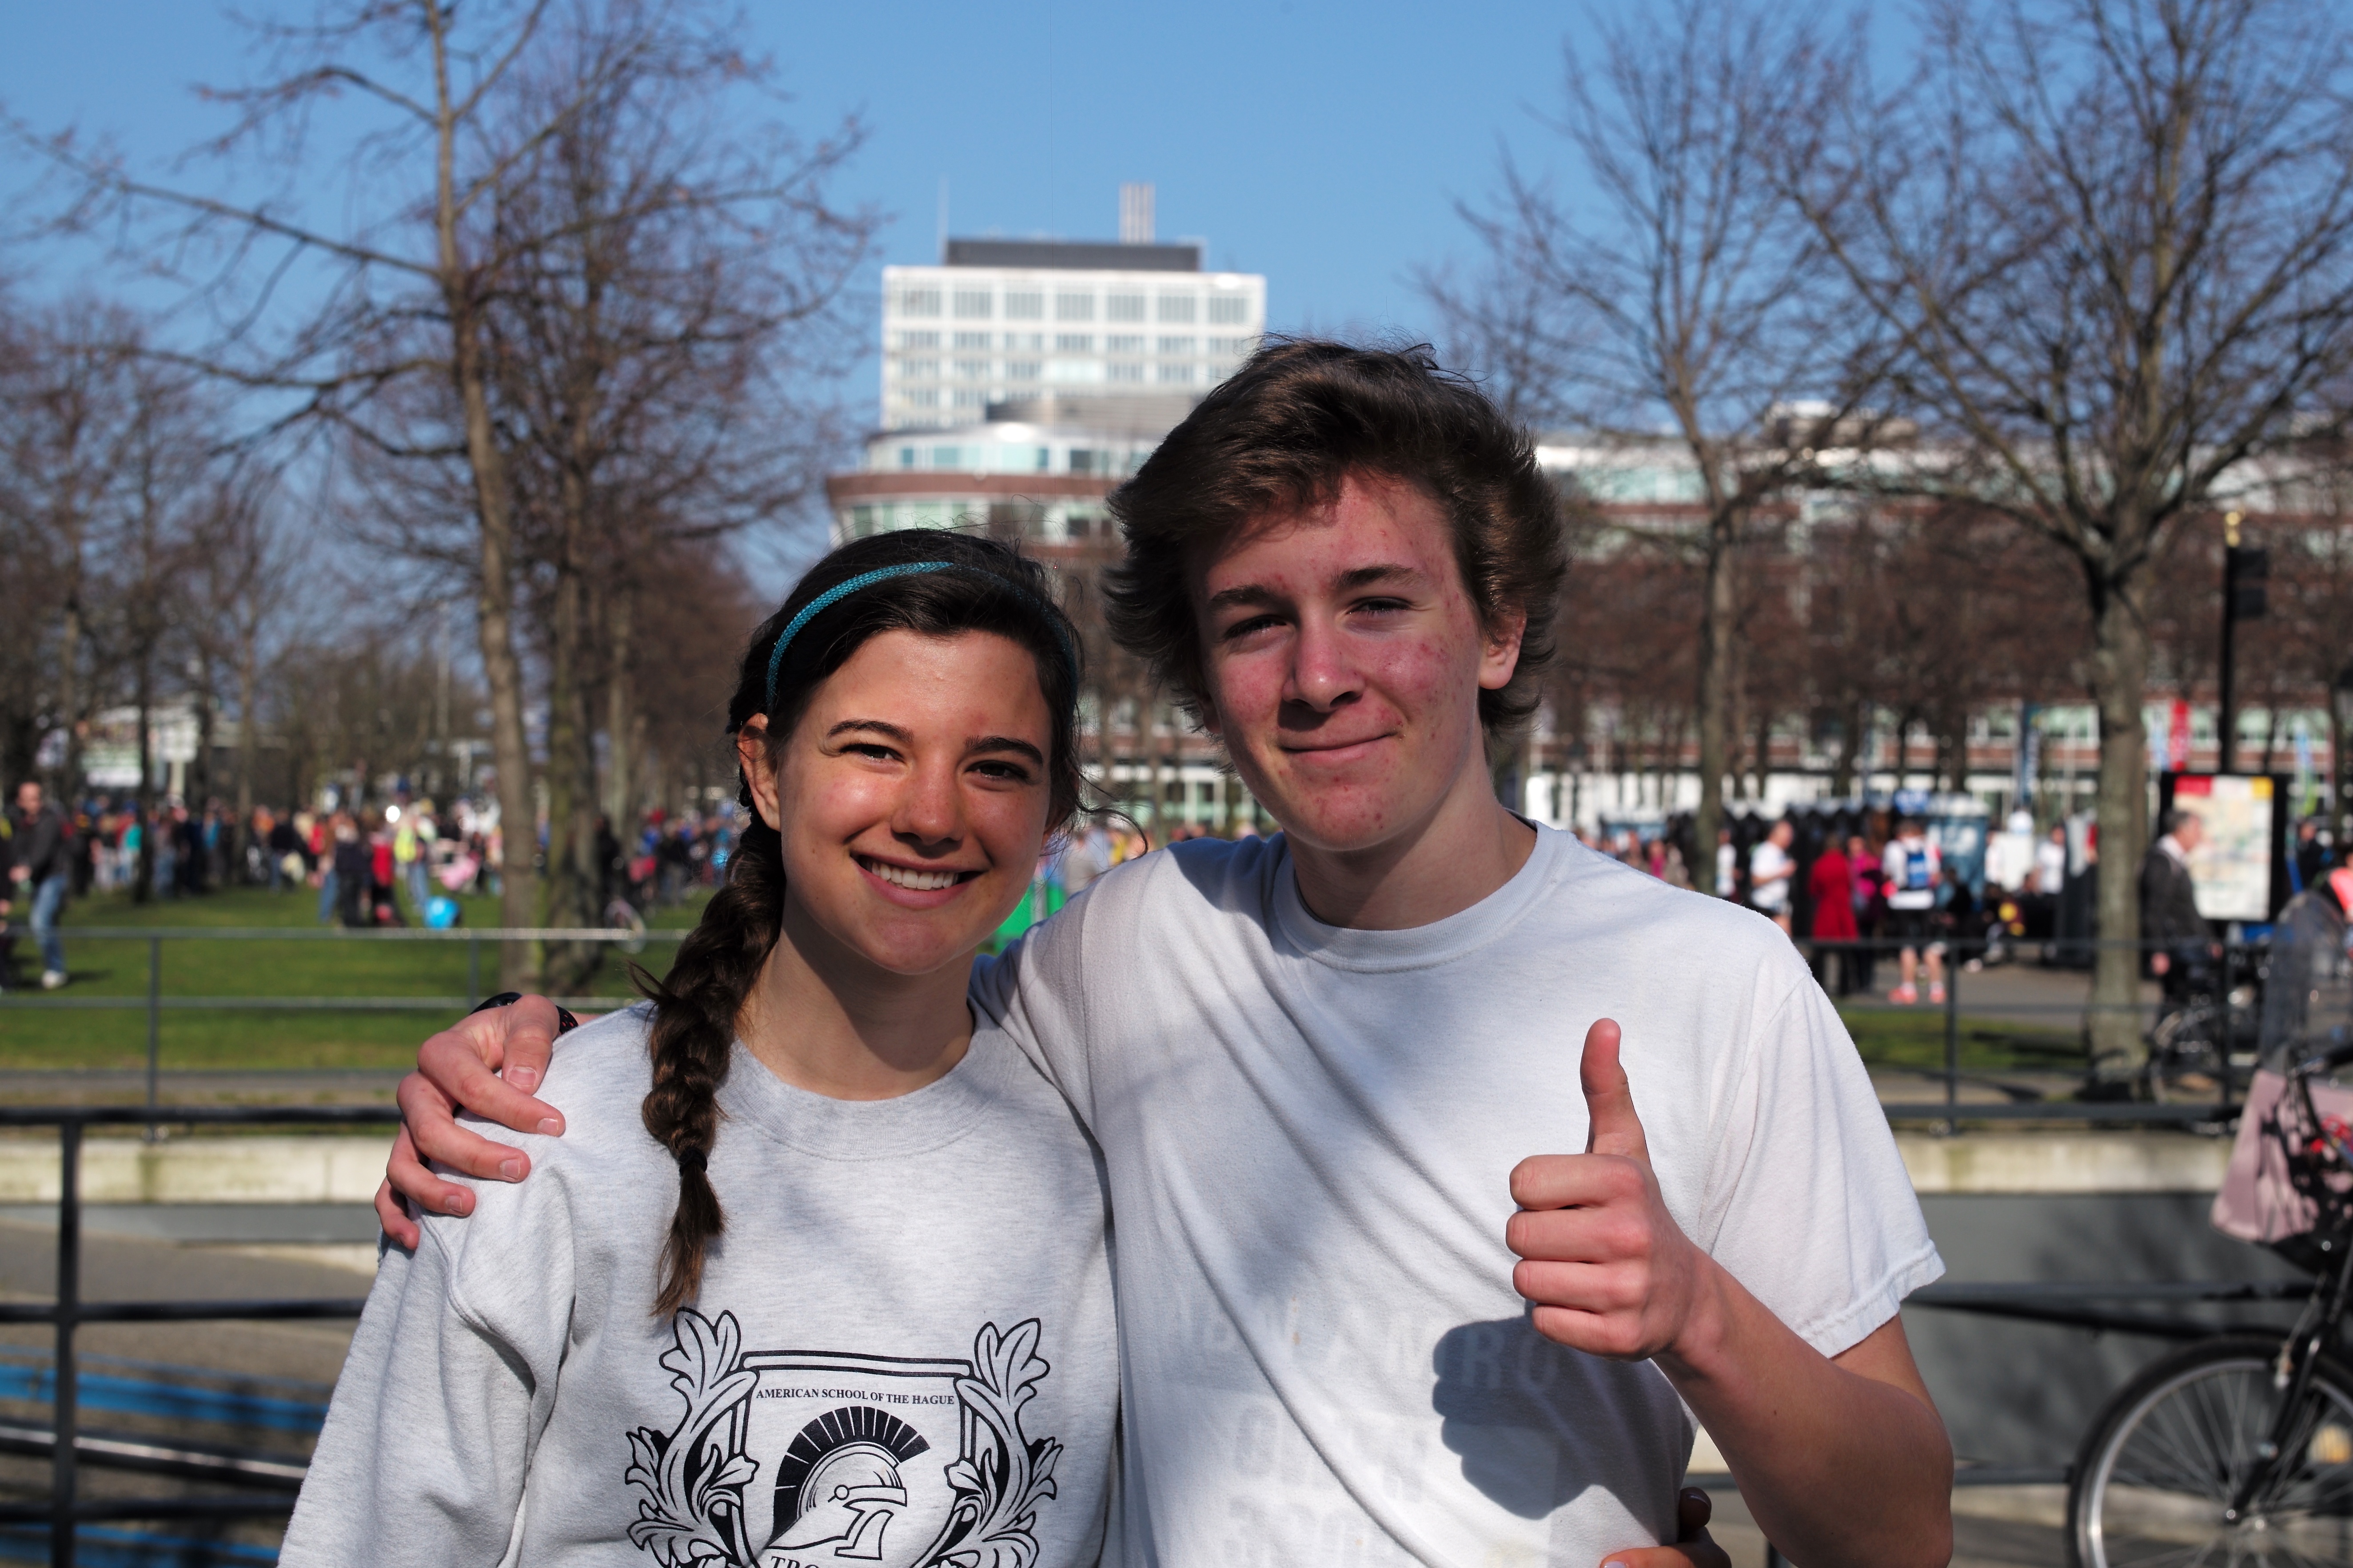
sport, running, run, crowd, europe, community, cycling, race, holland, hague, netherlands, marathon, team, 50mm, f14, sports, day, runners, 5k, endurance, summilux, athletics, leicam, typ240, cpc, citypiercity, physical exercise, human action, endurance sports, long distance running